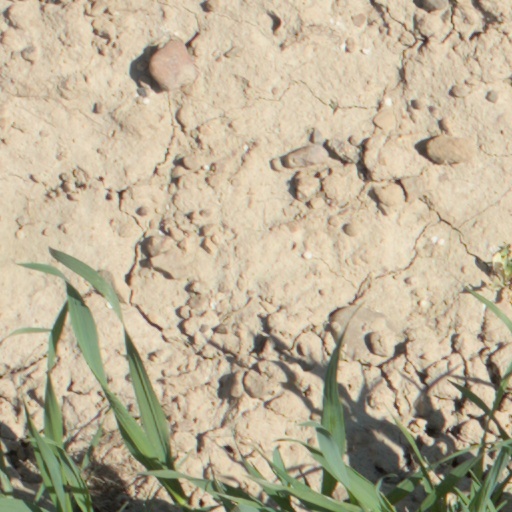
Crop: wheat